Johann Adam Reincken

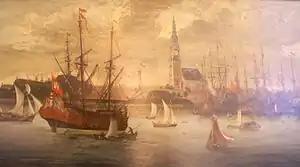
Detail of a painting of Hamburg by Leopoldus Primus, ca. 1700. St. Catherine's Church is visible in the background.

The widespread claims about Reincken's exceptional longevity stem from Johann Mattheson, who, writing in 1722, gave his date of birth as 27 April 1623. However, Reincken himself stated (on the title page of "Hortus musicus") that his birthplace was Deventer, and no records were found there to support Mattheson's claim. A "Jan Reinse" was baptized in Deventer on 10 December 1643; this is the date currently accepted by most scholars, although it is in many ways as problematic as that given by Mattheson.